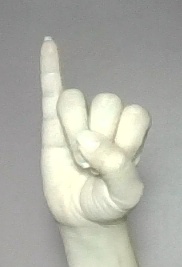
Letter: meem